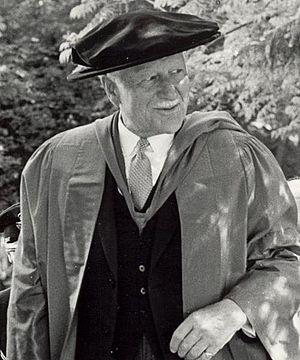
Le gouverneur général Roland Michener, lors de cérémonies de graduation du Collège d'Alma
Le commandant ou la commandante en chef des Forces armées canadiennes est le commandant suprême des Forces armées canadiennes. Constitutionnellement, le commandement en chef est investi au souverain canadien, présentement la reine Élisabeth II. En tant que représentante de la reine, la gouverneure générale du Canada, actuellement Julie Payette, fut autorisée à exercer les pouvoirs et les responsabilités appartenant au monarque. Conséquemment, la gouverneure générale se fit conférer le titre de « commandante en chef ». Par protocole vice-royal, le titre utilisé au Canada est « commandante en chef des Forces armées canadiennes » tandis que le titre utilisé dans un contexte international est « commandante en chef du Canada ».
Daniel Roland Michener, né le 19 avril 1900 à Lacombe et mort le 6 août 1991 à Montréal, est un diplomate et homme d'État canadien. Il est gouverneur général du Canada du 17 avril 1967 au 14 janvier 1974.
La liste des gouverneurs généraux du Canada depuis la Confédération en 1867 présente ceux qui ont occupé ce poste de 1867 à nos jours. Pour la liste des gouverneurs des différentes entités historiques qui composent aujourd'hui le Canada, voir la Liste des gouverneurs du Canada avant la Confédération.